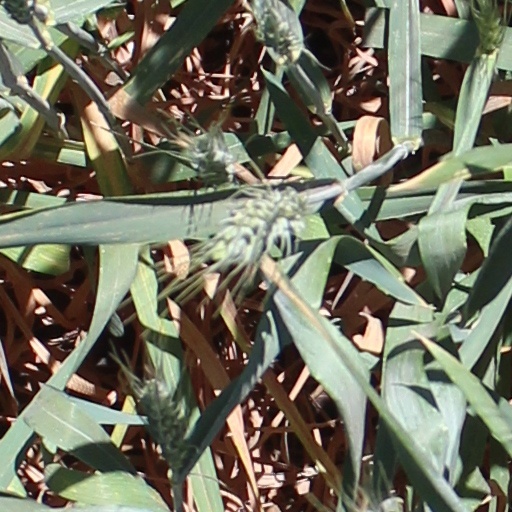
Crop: wheat